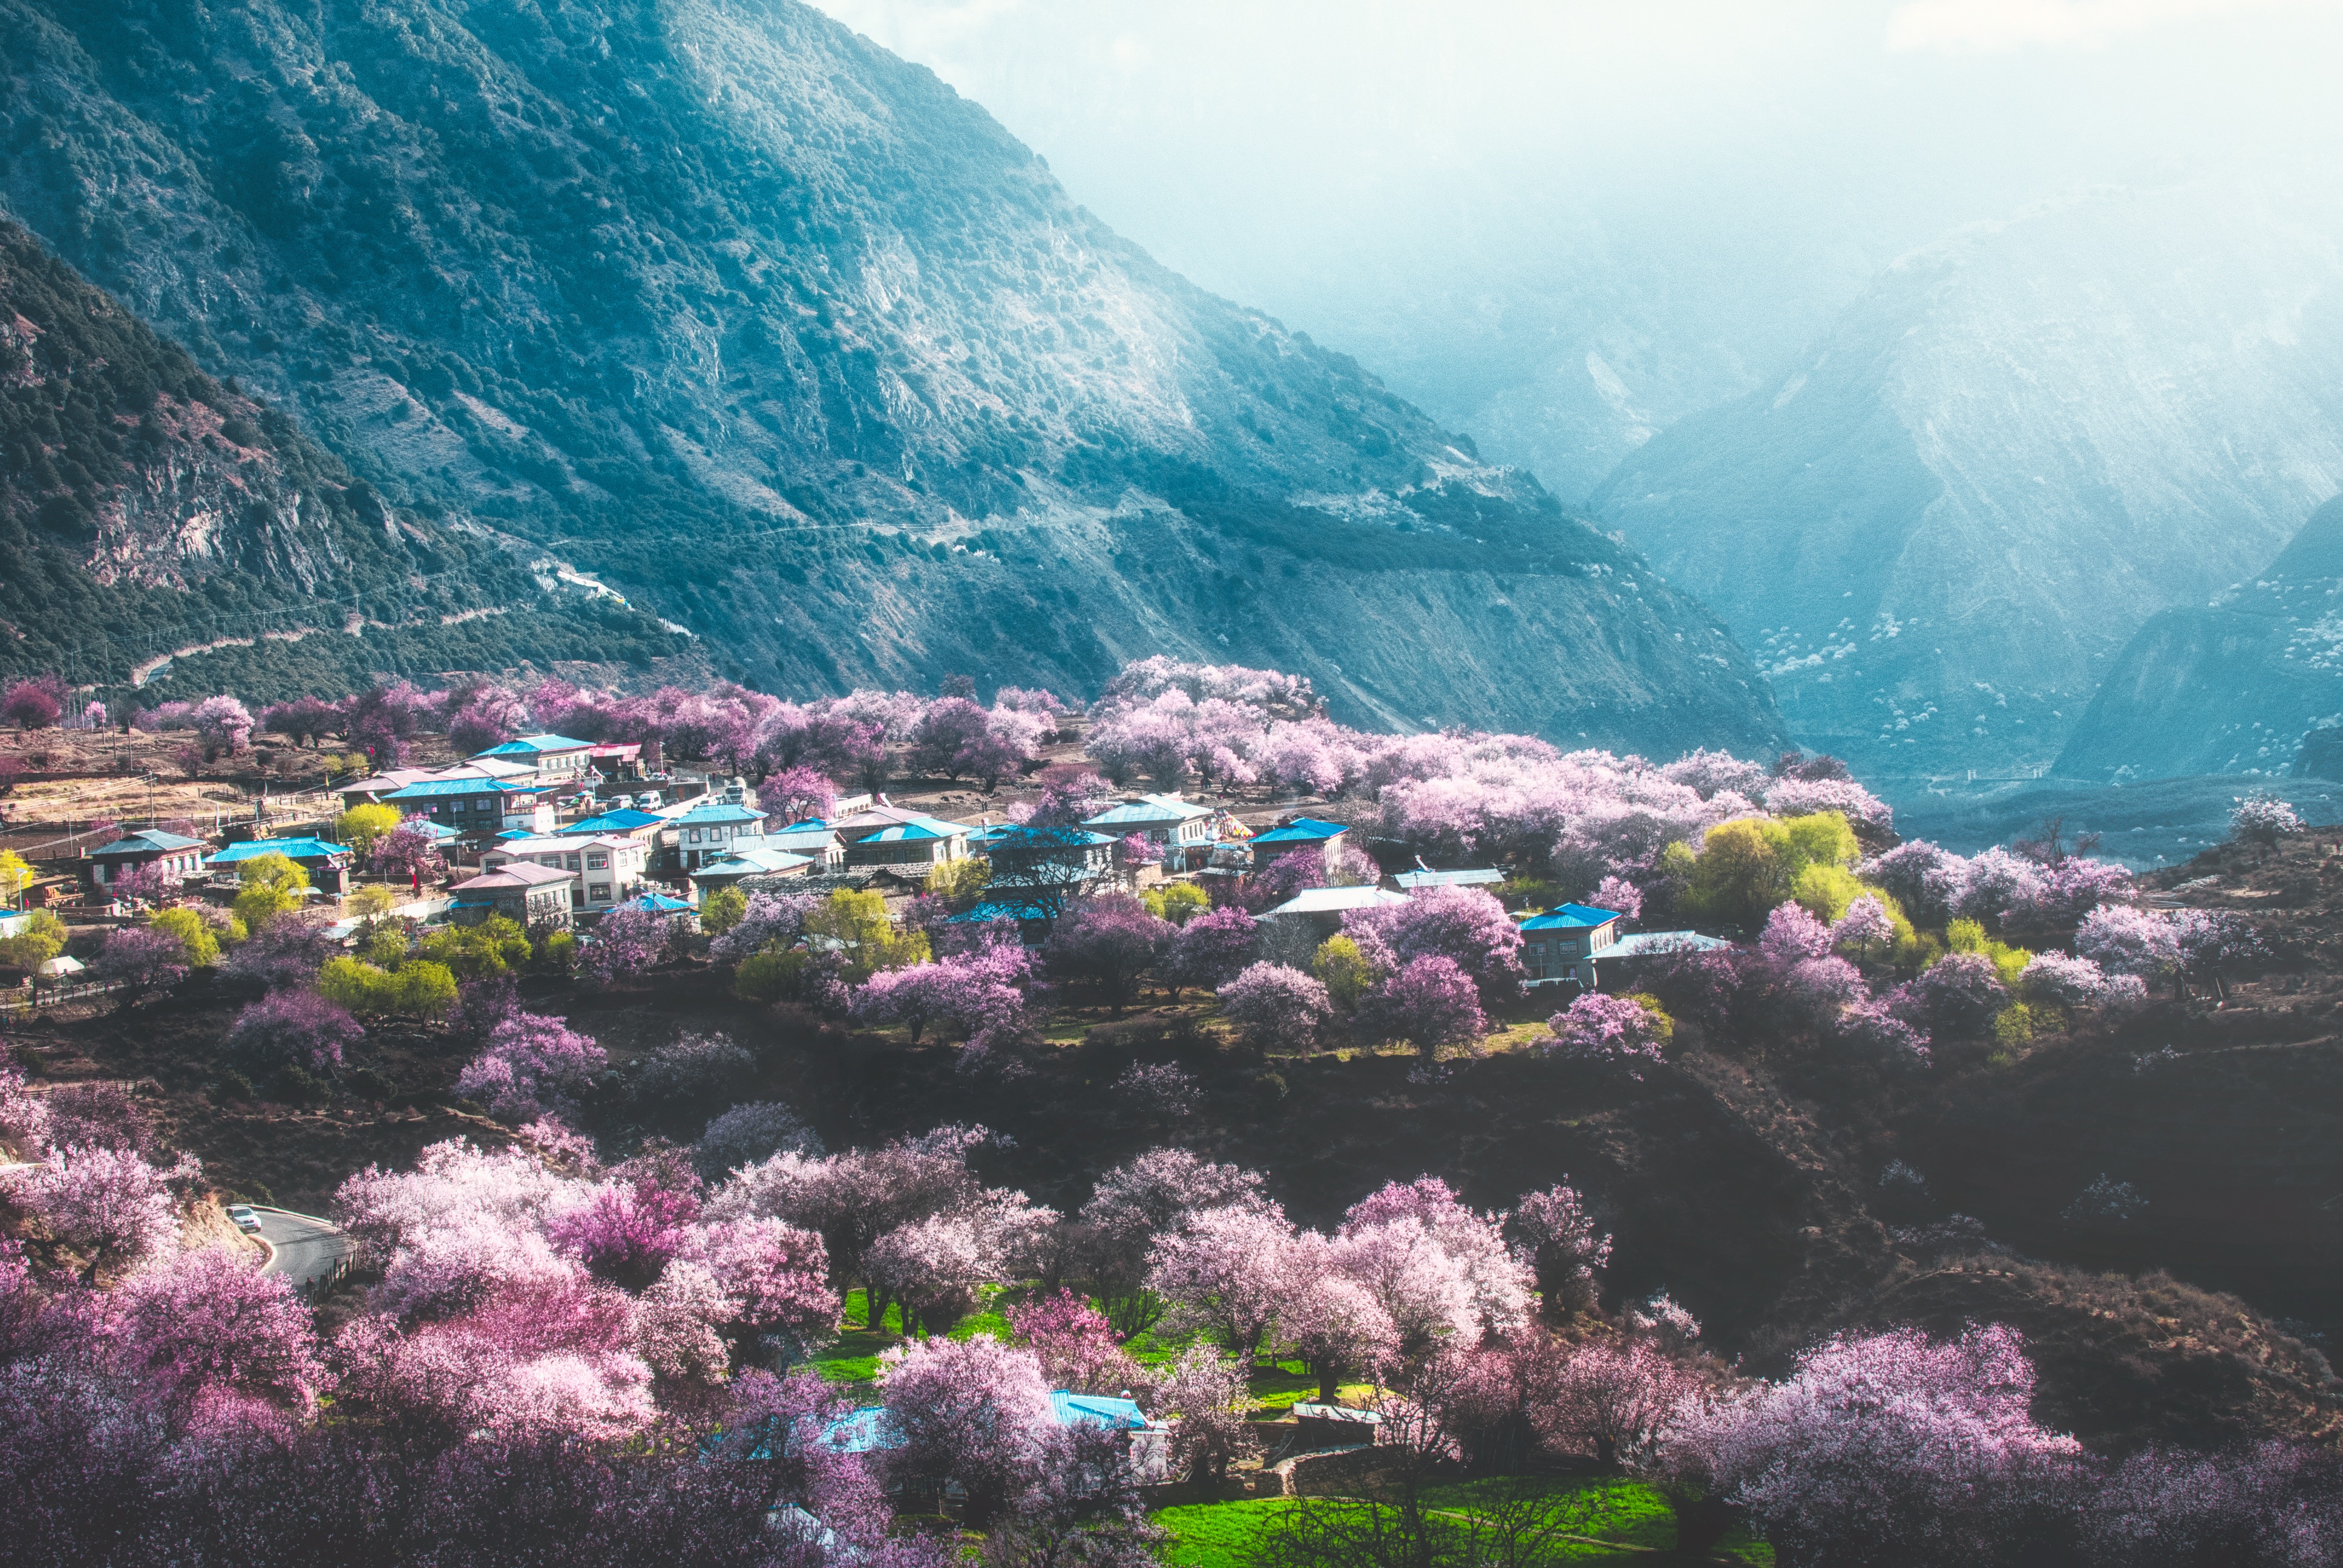
natural, mountain, plant, cloud, flower, green, natural landscape, highland, sky, purple, vegetation, landscape, tree, mountainous landforms, mountain range, groundcover, rural area, hill, valley, grassland, forest, magenta, hill station, massif, fell, grass, shrub, city, ridge, rock, tourism, fog, road, wildflower, garden, chaparral, mist, blossom, evening, village, mountain village, plantation, leisure, alps, jungle, rhododendron